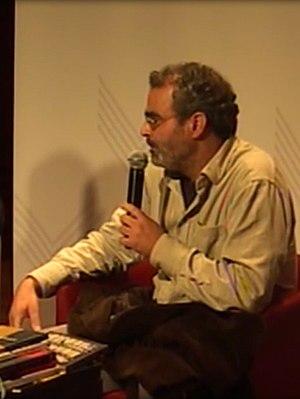
Gonçalo M. Tavares, né en août 1970 à Luanda, en Afrique occidentale portugaise, est un écrivain portugais et un professeur d'épistémologie à Lisbonne.